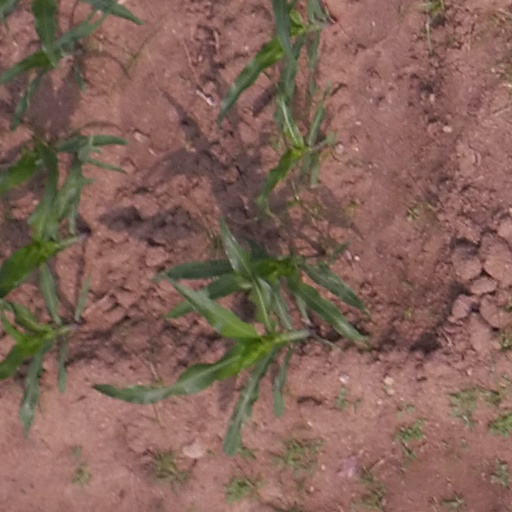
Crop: maize; corn